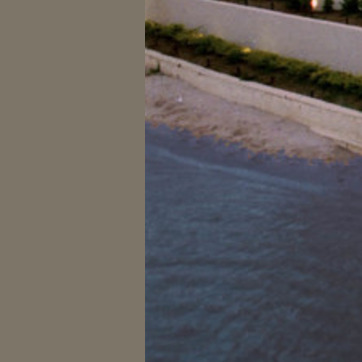
Material: water